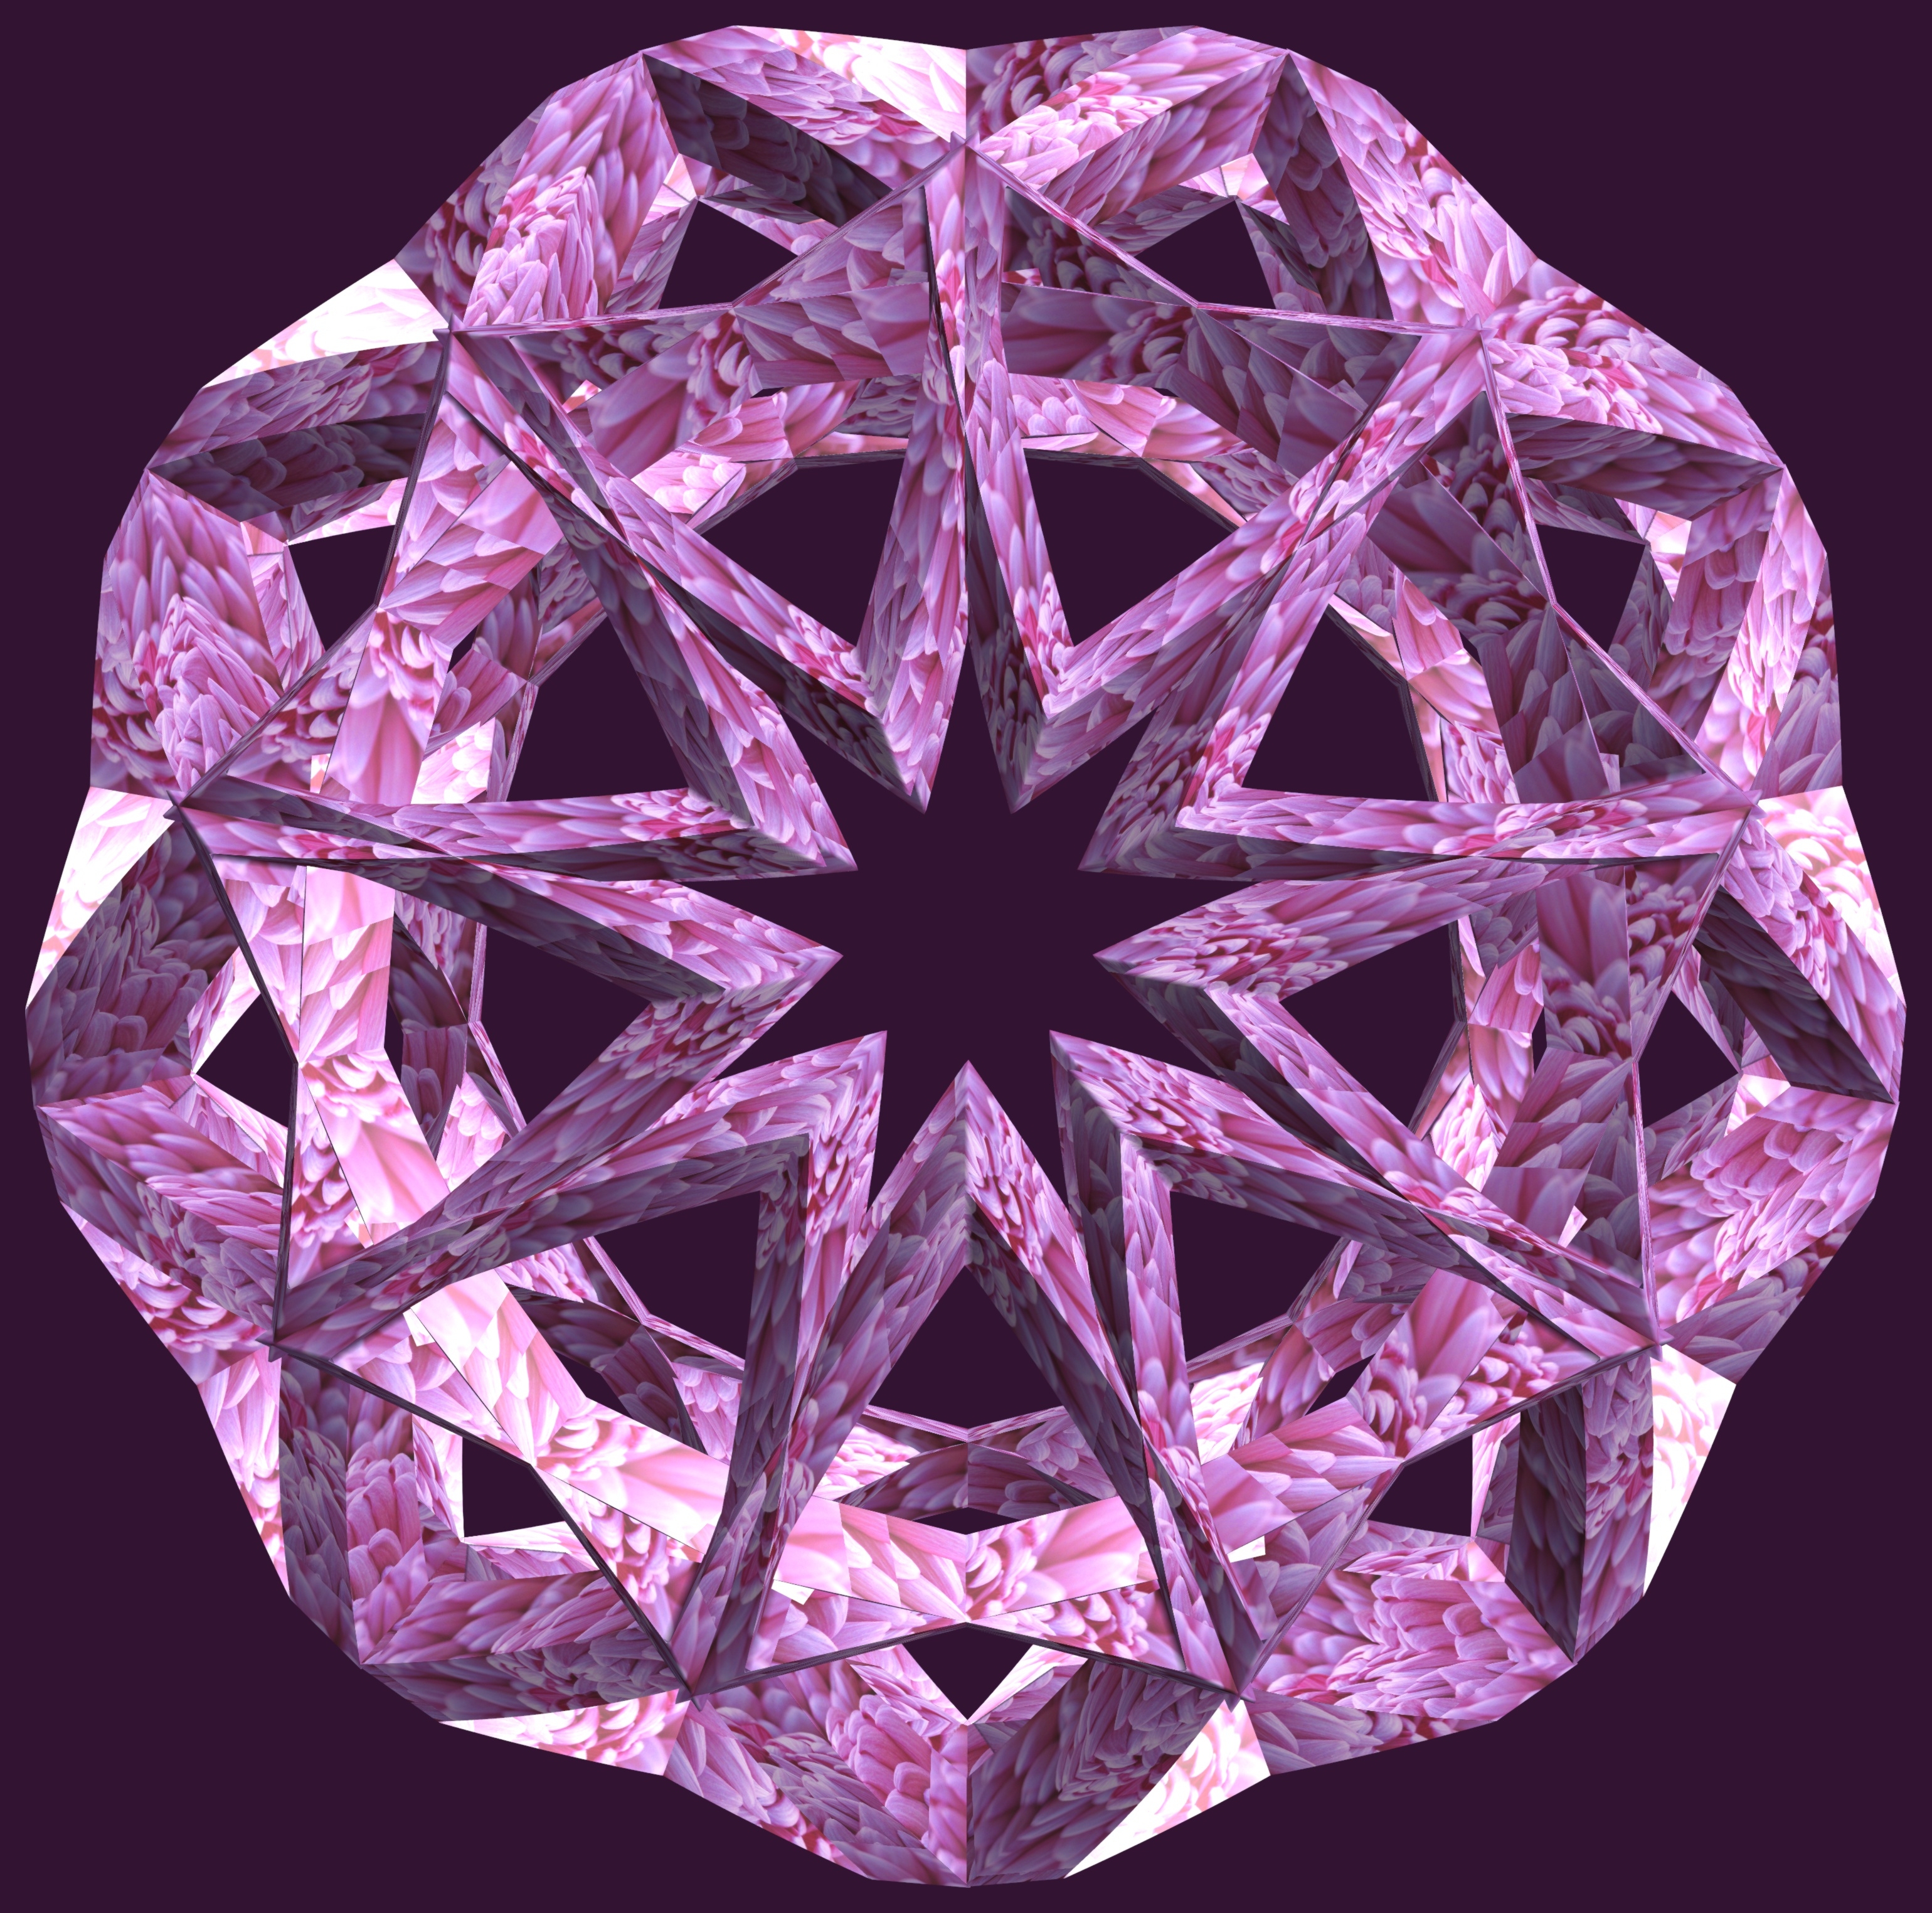
abstract, structure, texture, petal, pattern, geometry, pink, jewellery, sculpture, design, symmetry, 3d, graphic, amethyst, crystal, diamond, shape, torus, mathematica, cg, parametricplot3d, code, program, algorithm, mapping, geometricsculpture, gemstone, fashion accessory